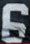
Number: 6